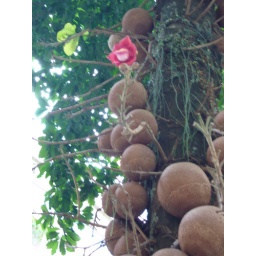
Day 2: Pretty red flower in a weird looking tree